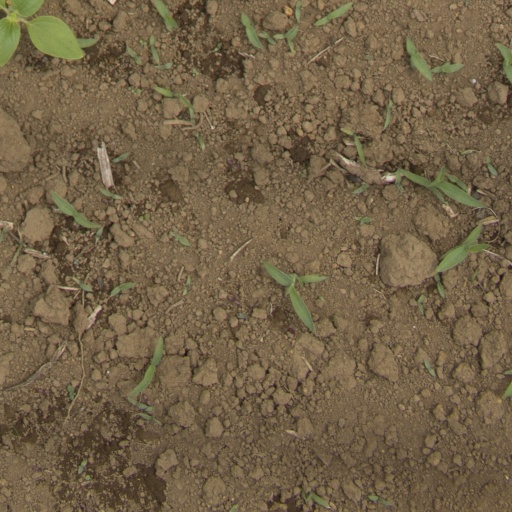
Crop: Jerusalem artichoke